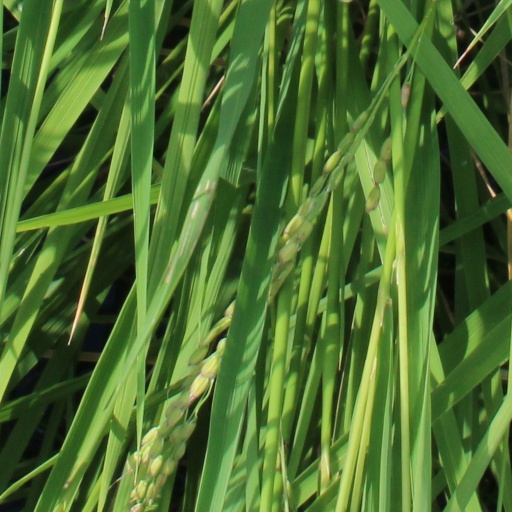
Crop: rice